Bach Digital

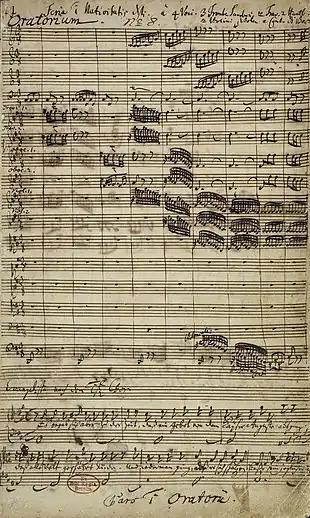
Start of the music in Johann Sebastian Bach's autograph score of the "Christmas Oratorio"

Primary sources described on separate webpages (many with a facsimile of the original source) similarly have a unique number, which preceded by codice_2 gives the static URL for that page, e.g.